Smith Creek (Chattahoochee River tributary)

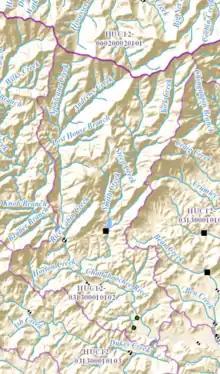
Map showing Smith Creek and its sub-watershed (outlined in pink), and the Chattahoochee River

Smith Creek rises in the very northeastern corner of White County, Georgia, where White County meets Habersham County, on the western edge of Hickorynut Ridge, and south of Tray Mountain, at the base of Anna Ruby Falls and the confluence of York Creek and East Fork Smith Creek. The creek runs south and forms Unicoi Lake, a reservoir created by Unicoi State Park Lake Dam, a United States Army Corps of Engineers project in Unicoi State Park, then turns sharply west and flows into the Chattahoochee River in northern Helen, right off of State Route 75.